Ferrari 412 MI

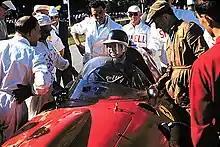
Mike Hawthorn during practice.

Initially Mike Hawthorn was assigned to drive the Ferrari 412 MI #12 for the 1958 edition of the Race of Two Worlds. But when he felt unwell, his teammate Luigi Musso had to run the race. Hawthorn and Phil Hill drove the car later, as relief drivers. Qualifying began late on Friday when the track had dried up. Luigi Musso recorded the fastest time of all the European entries, with a 55.3 second lap in the 412 MI. He was only 0.1 seconds slower than Fangio in the Kuzma-Offy racer. But since the qualifying was determined by an average speed of three laps, and Musso was able to improve on his previous performance and recorded an average speed of to earn pole position for the race.